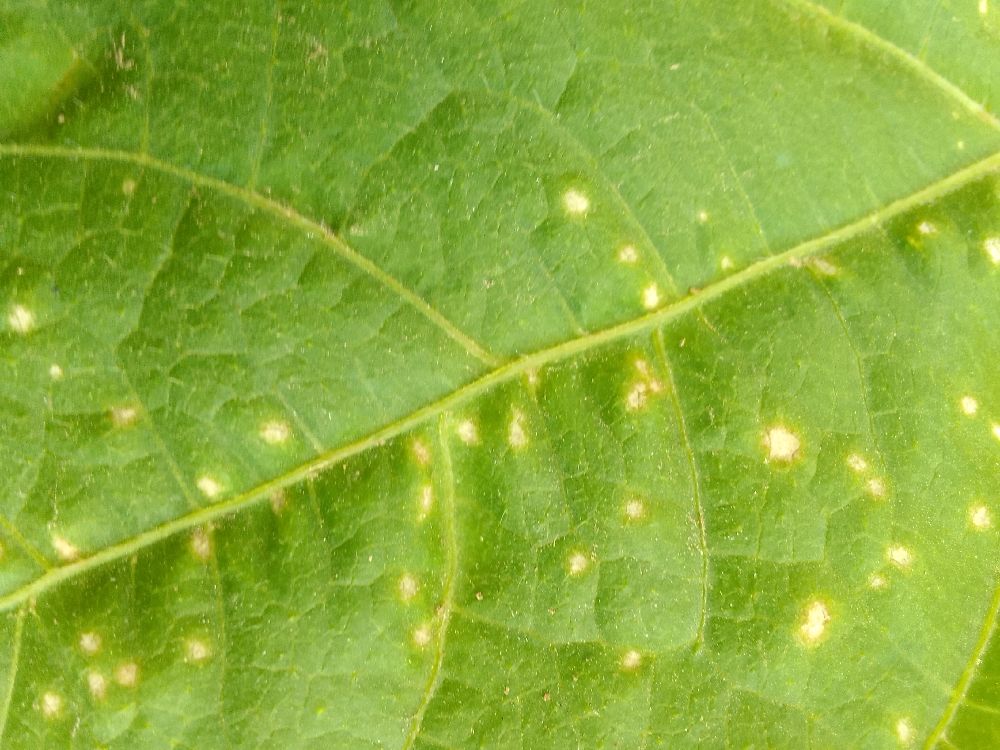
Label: rust